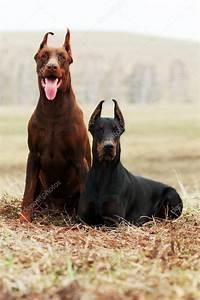
dog